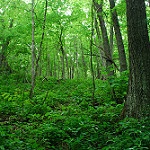
Label: forest